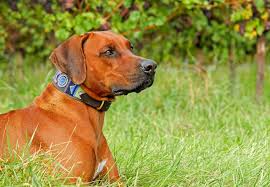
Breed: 230-n000080-Rhodesian_ridgeback